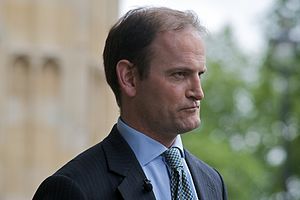
UK Independence Party / Valg til Underhuset
Douglas Carswell var det første medlem af Ukip, der blev valgt til Underhuset i Storbritannien.
UK Independence Party er et britisk nationalkonservativt og euroskeptisk politisk parti, der har som primær mærkesag at trække Storbritannien ud af EU. Partiet ledes af den afgående leder Nigel Farage og er pr. juli 2016 repræsenteret i det britiske Underhus med to medlemmer og i Overhuset med 3 medlemmer samt i Europa-Parlamentet, hvor det har 24 af Storbritanniens 73 medlemmer og indgår i Gruppen for Europæisk Frihed og Demokrati.